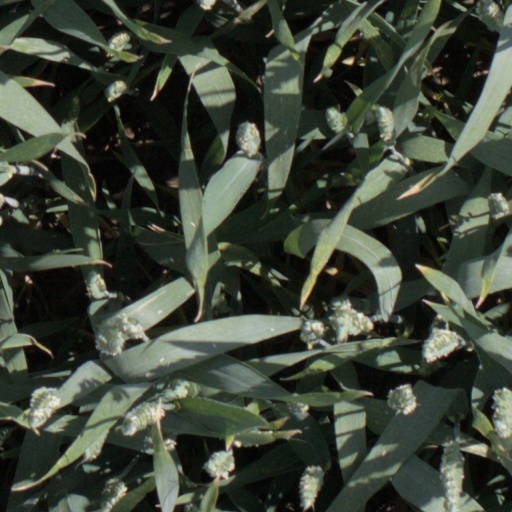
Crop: wheat